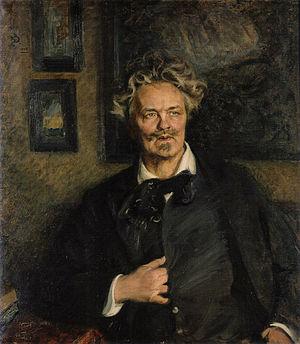
Les termes « littérature suédoise » ou « littérature de Suède » se réfèrent aux œuvres littéraires écrites en langue suédoise ou dans une autre langue par des auteurs suédois.